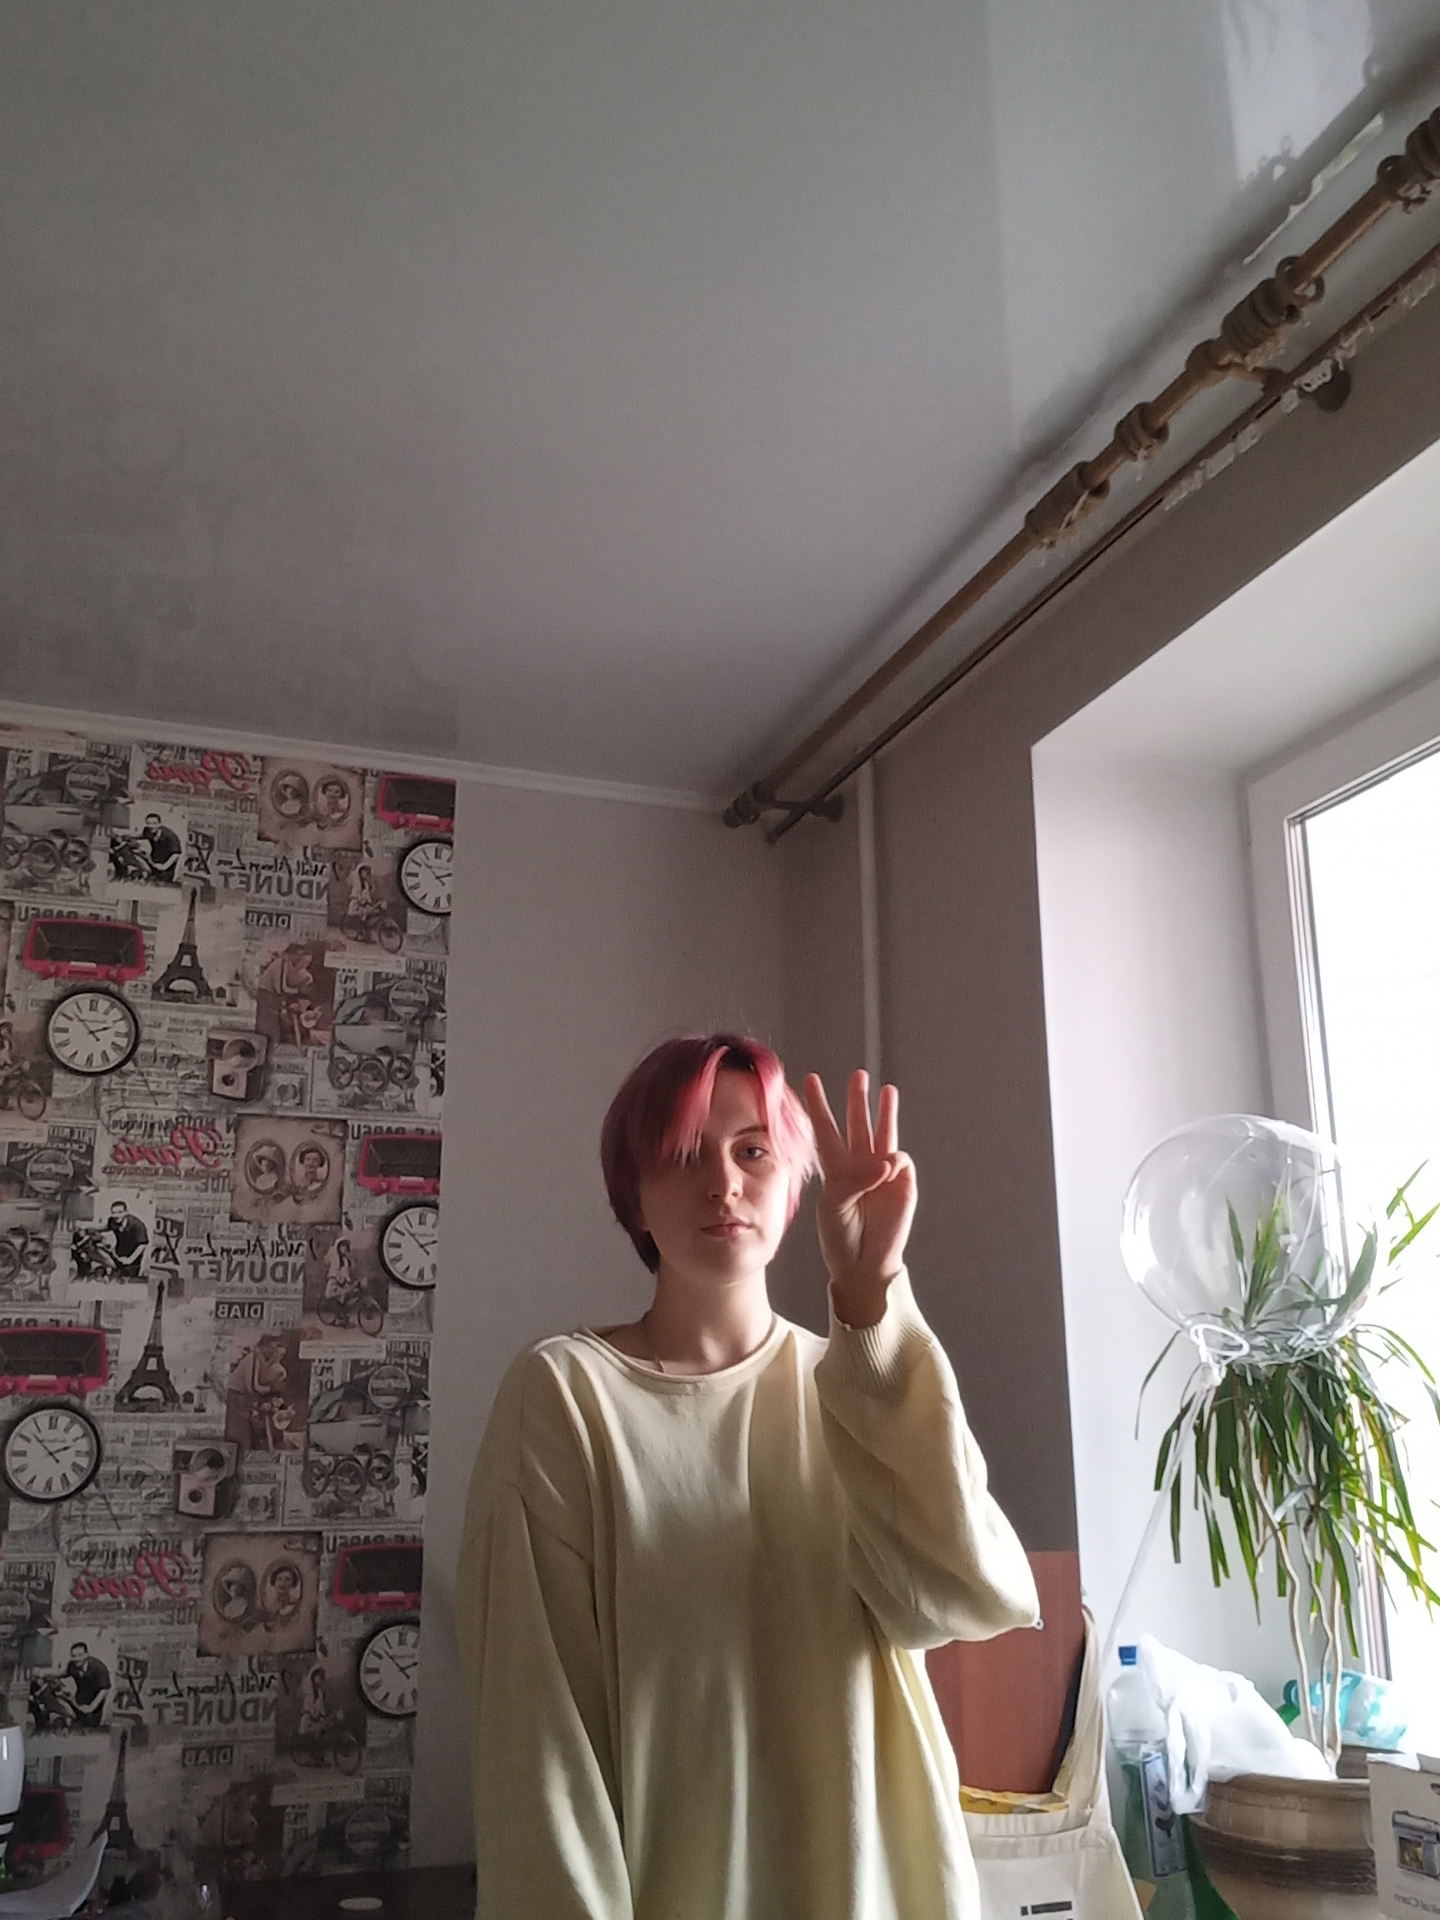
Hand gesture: three